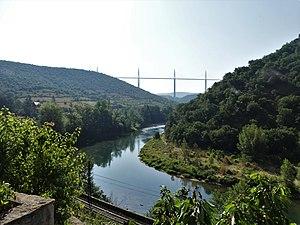
Le Tarn au niveau du village de Peyre, Comprégnac, Aveyron, France. Vue prise en direction de l""amont et du viaduc de Millau. En rive opposée, la commune de Saint-Georges-de-Luzençon."
Comprégnac est une commune française, située dans le département de l'Aveyron, en région Occitanie.